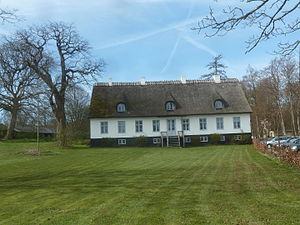
Skovskolen
Skovridergården ved Nødebo, hvor Skovskolens administration holder til.
Skovskolen i Nødebo er en afdeling under Institut for Geovidenskab og Naturforvaltning ved Københavns Universitet.